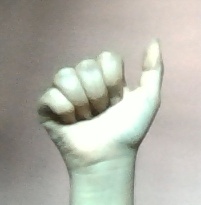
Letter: dhad